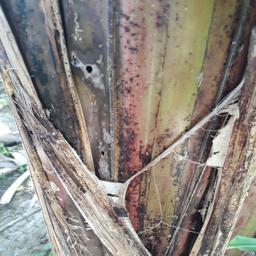
Label: PSEUDOSTEM WEEVIL